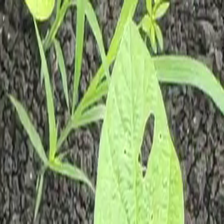
Weed species: Digitaria_SP_(Digitaria Sanguinalis )